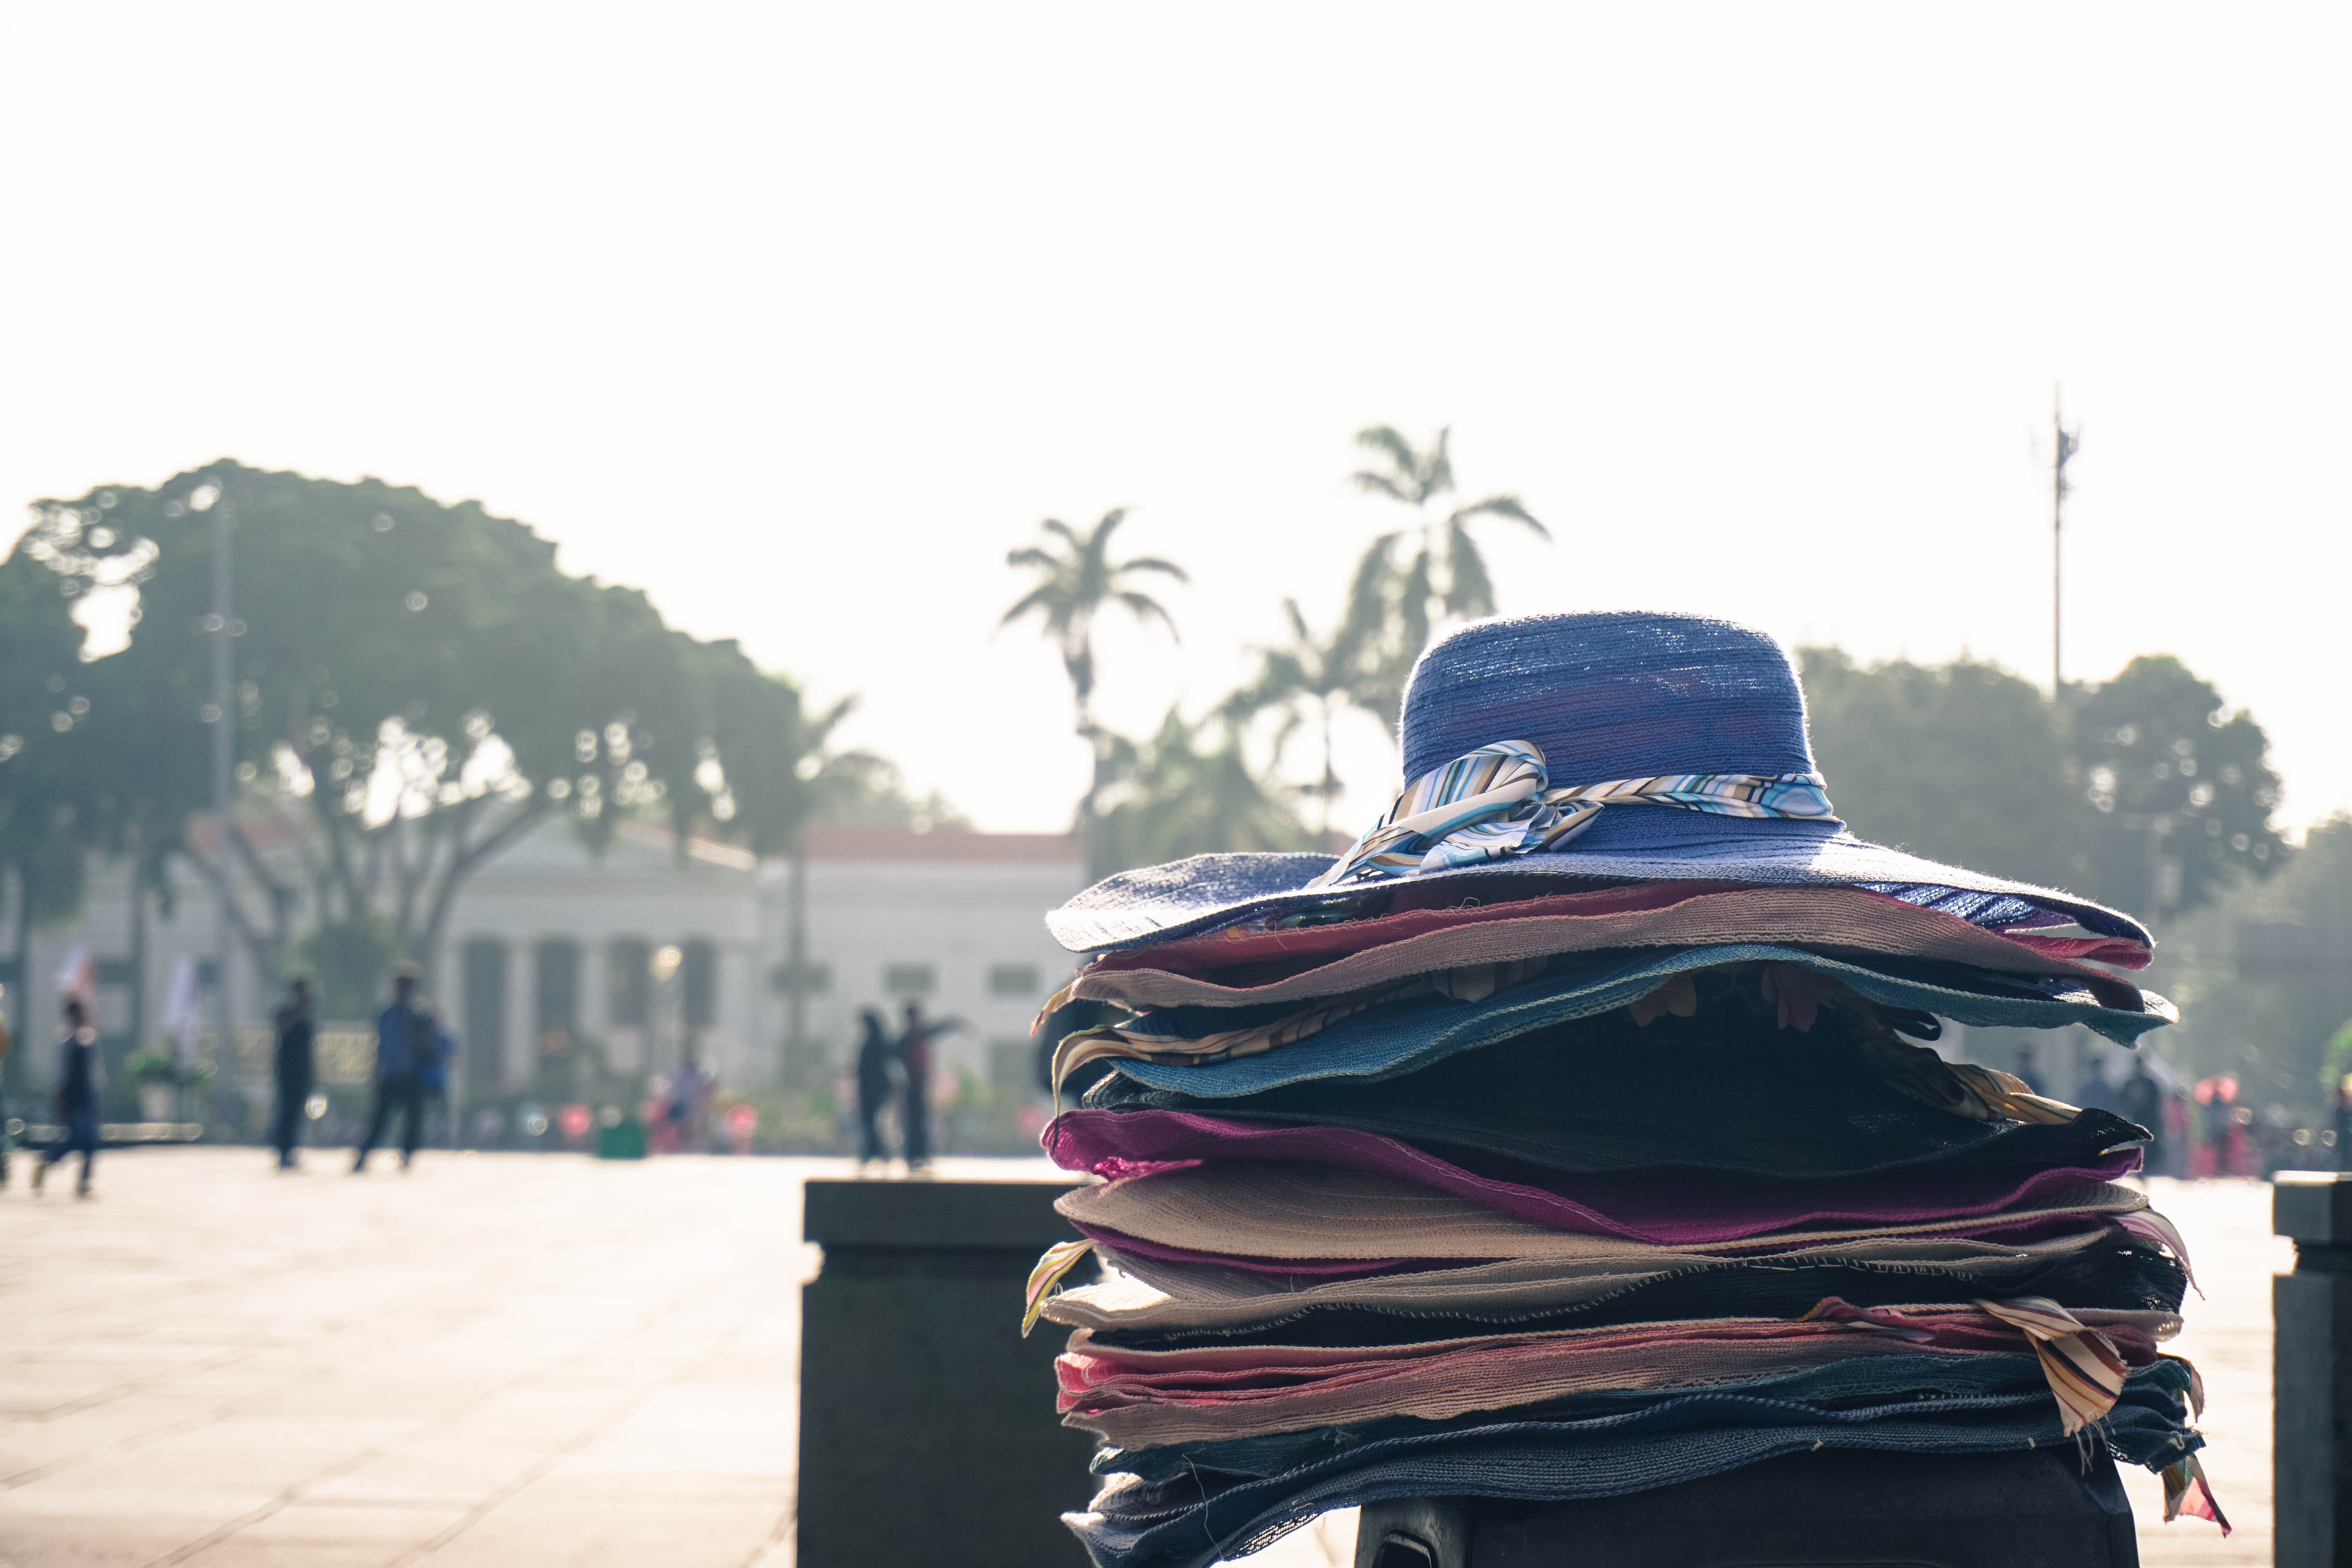
sky, sun hat, travel, tourism, headgear, hat, vacation, tree, cloud, temple, architecture, leisure, fashion accessory, photography, fedora, city